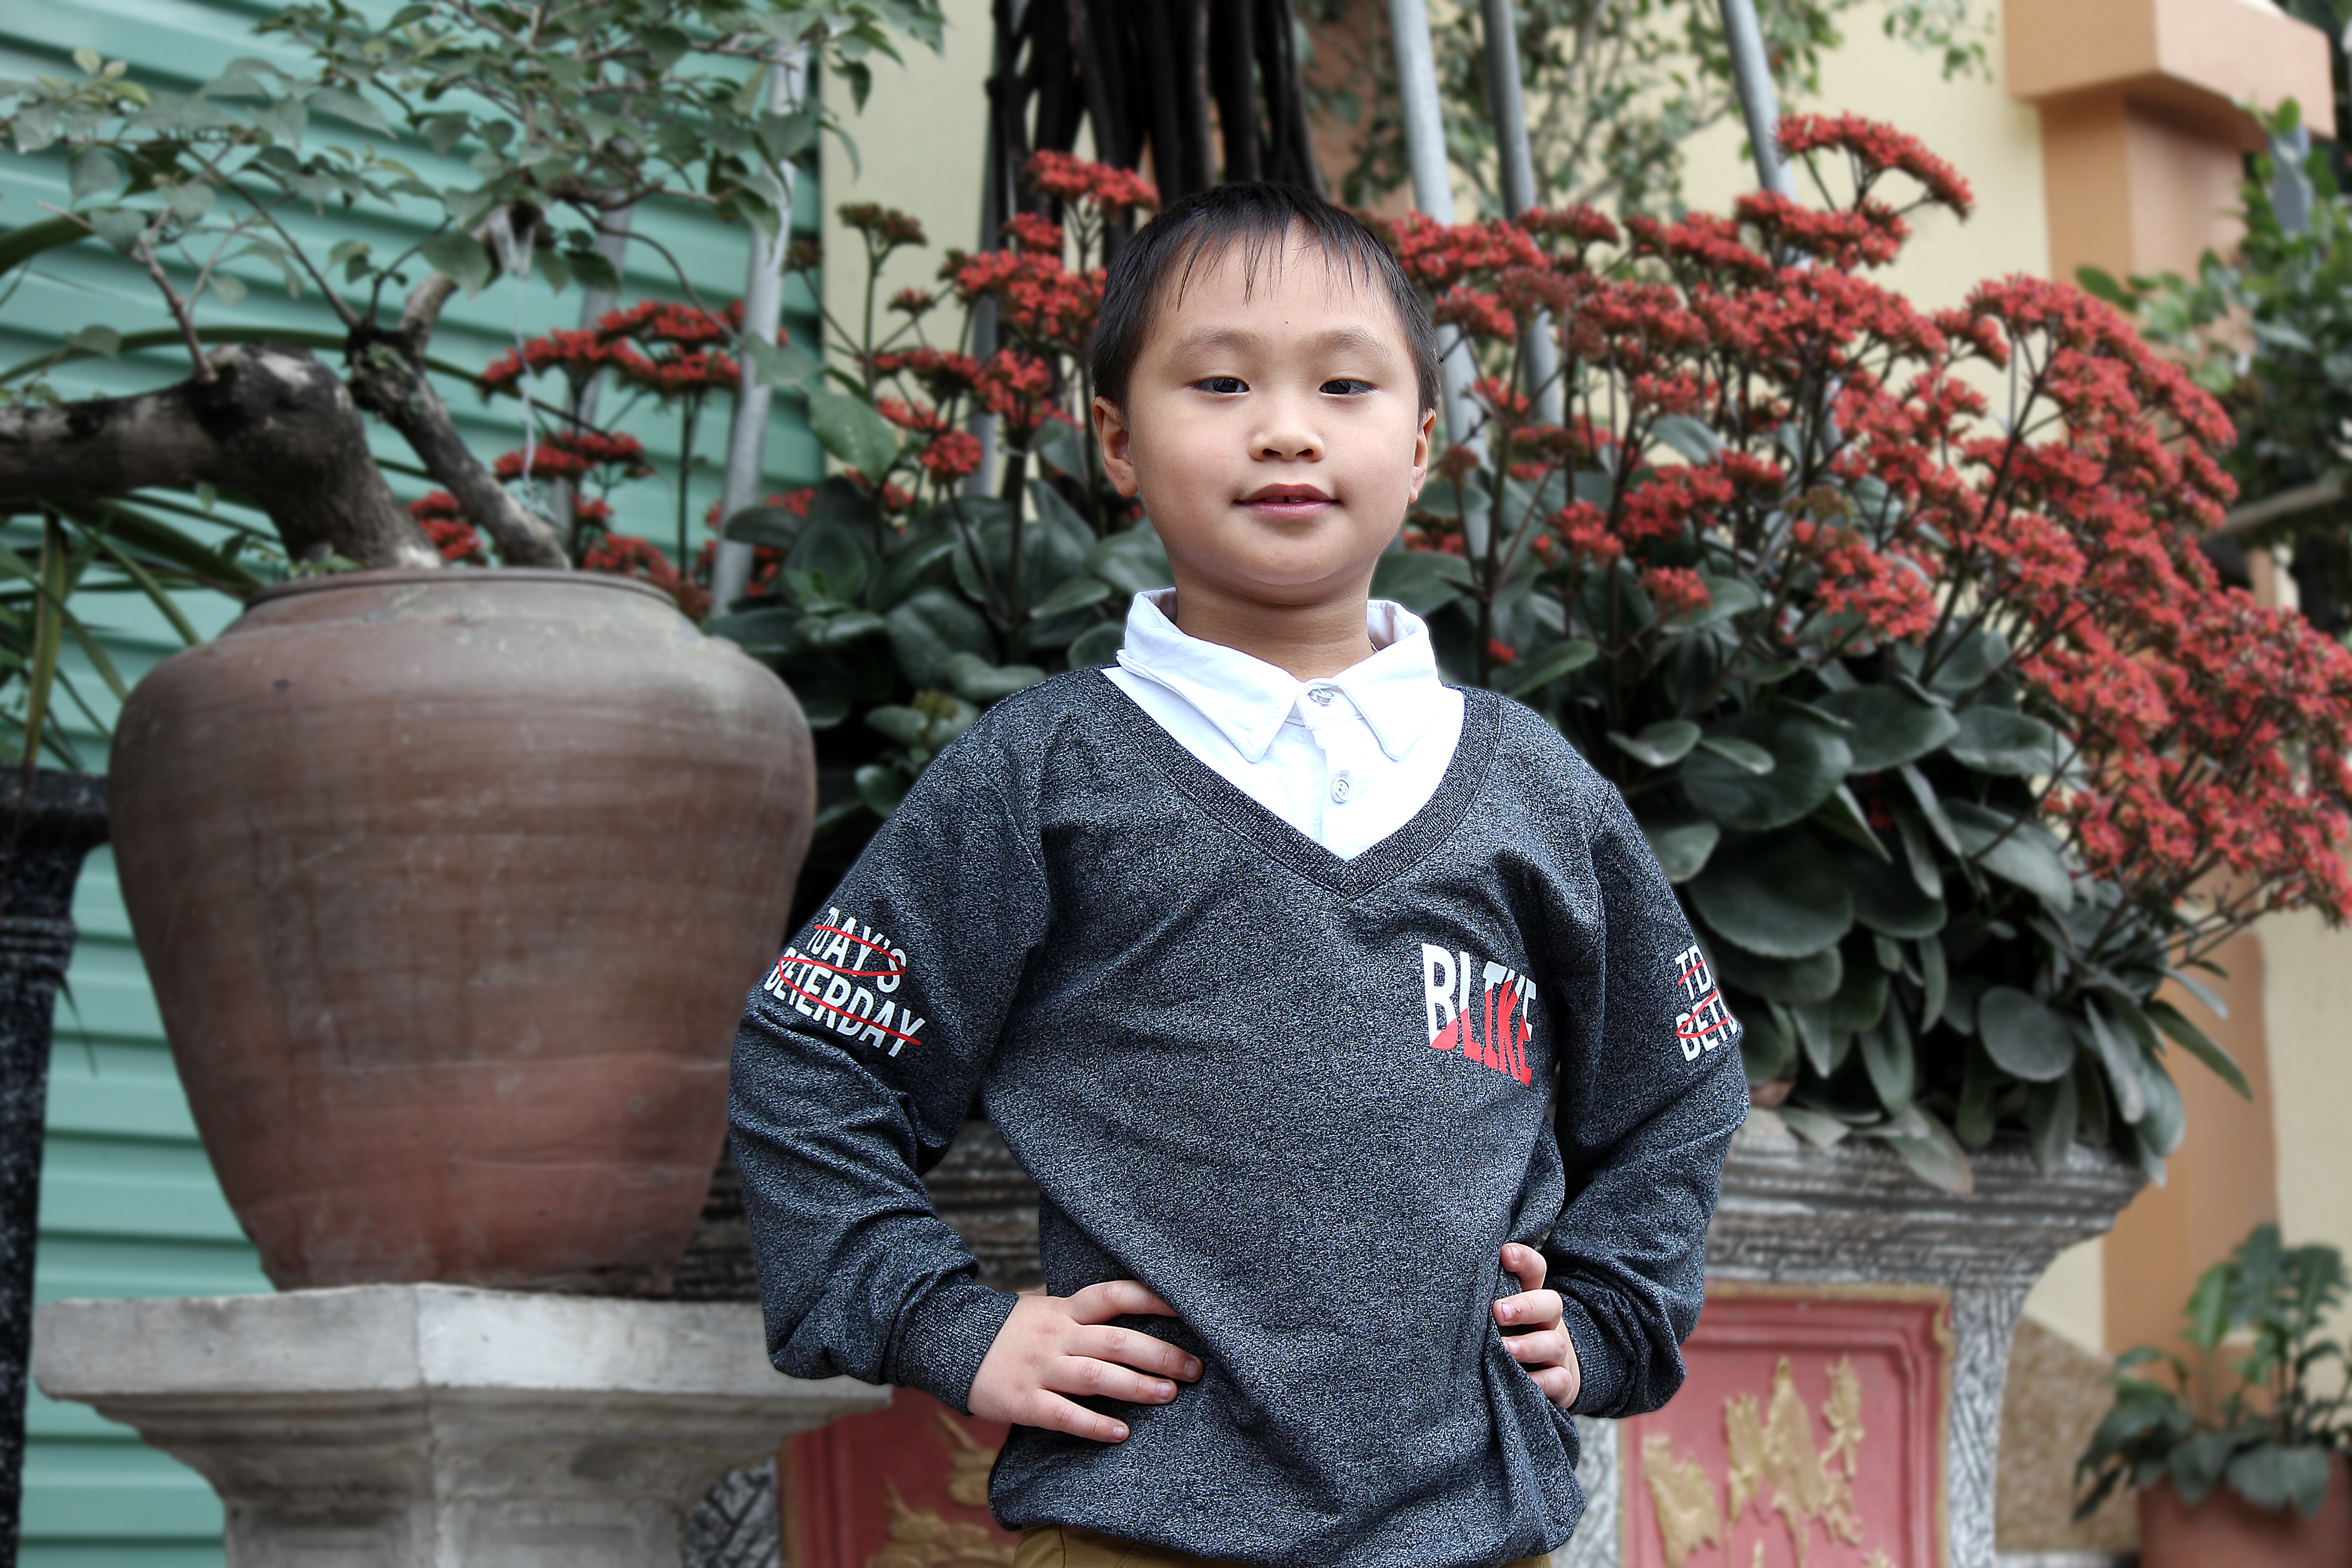
picture, hair, plant, flowerpot, temple, sleeve, houseplant, happy, pottery, event, leisure, formal wear, tourism, sitting, t shirt, vacation, child, tradition, uniform, flower, floral design, floristry, portrait photography, street